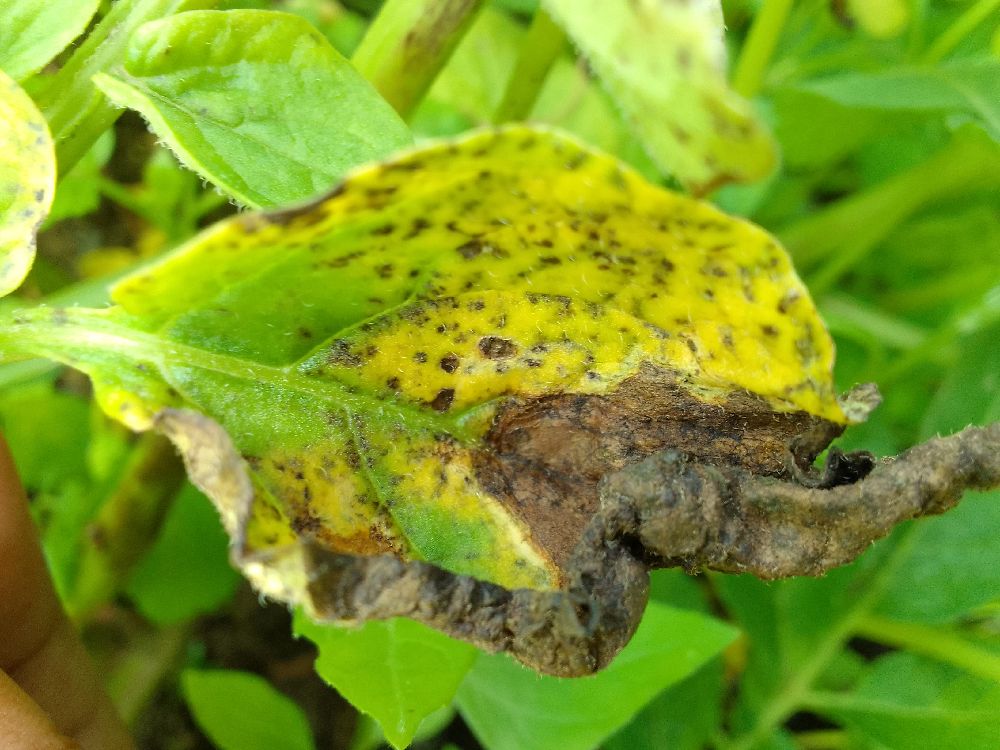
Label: Early blight